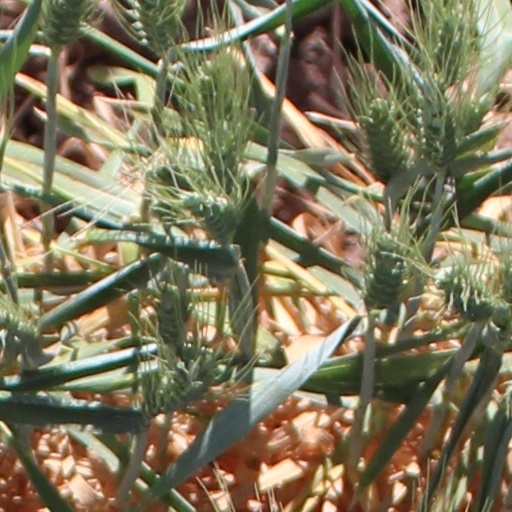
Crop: wheat